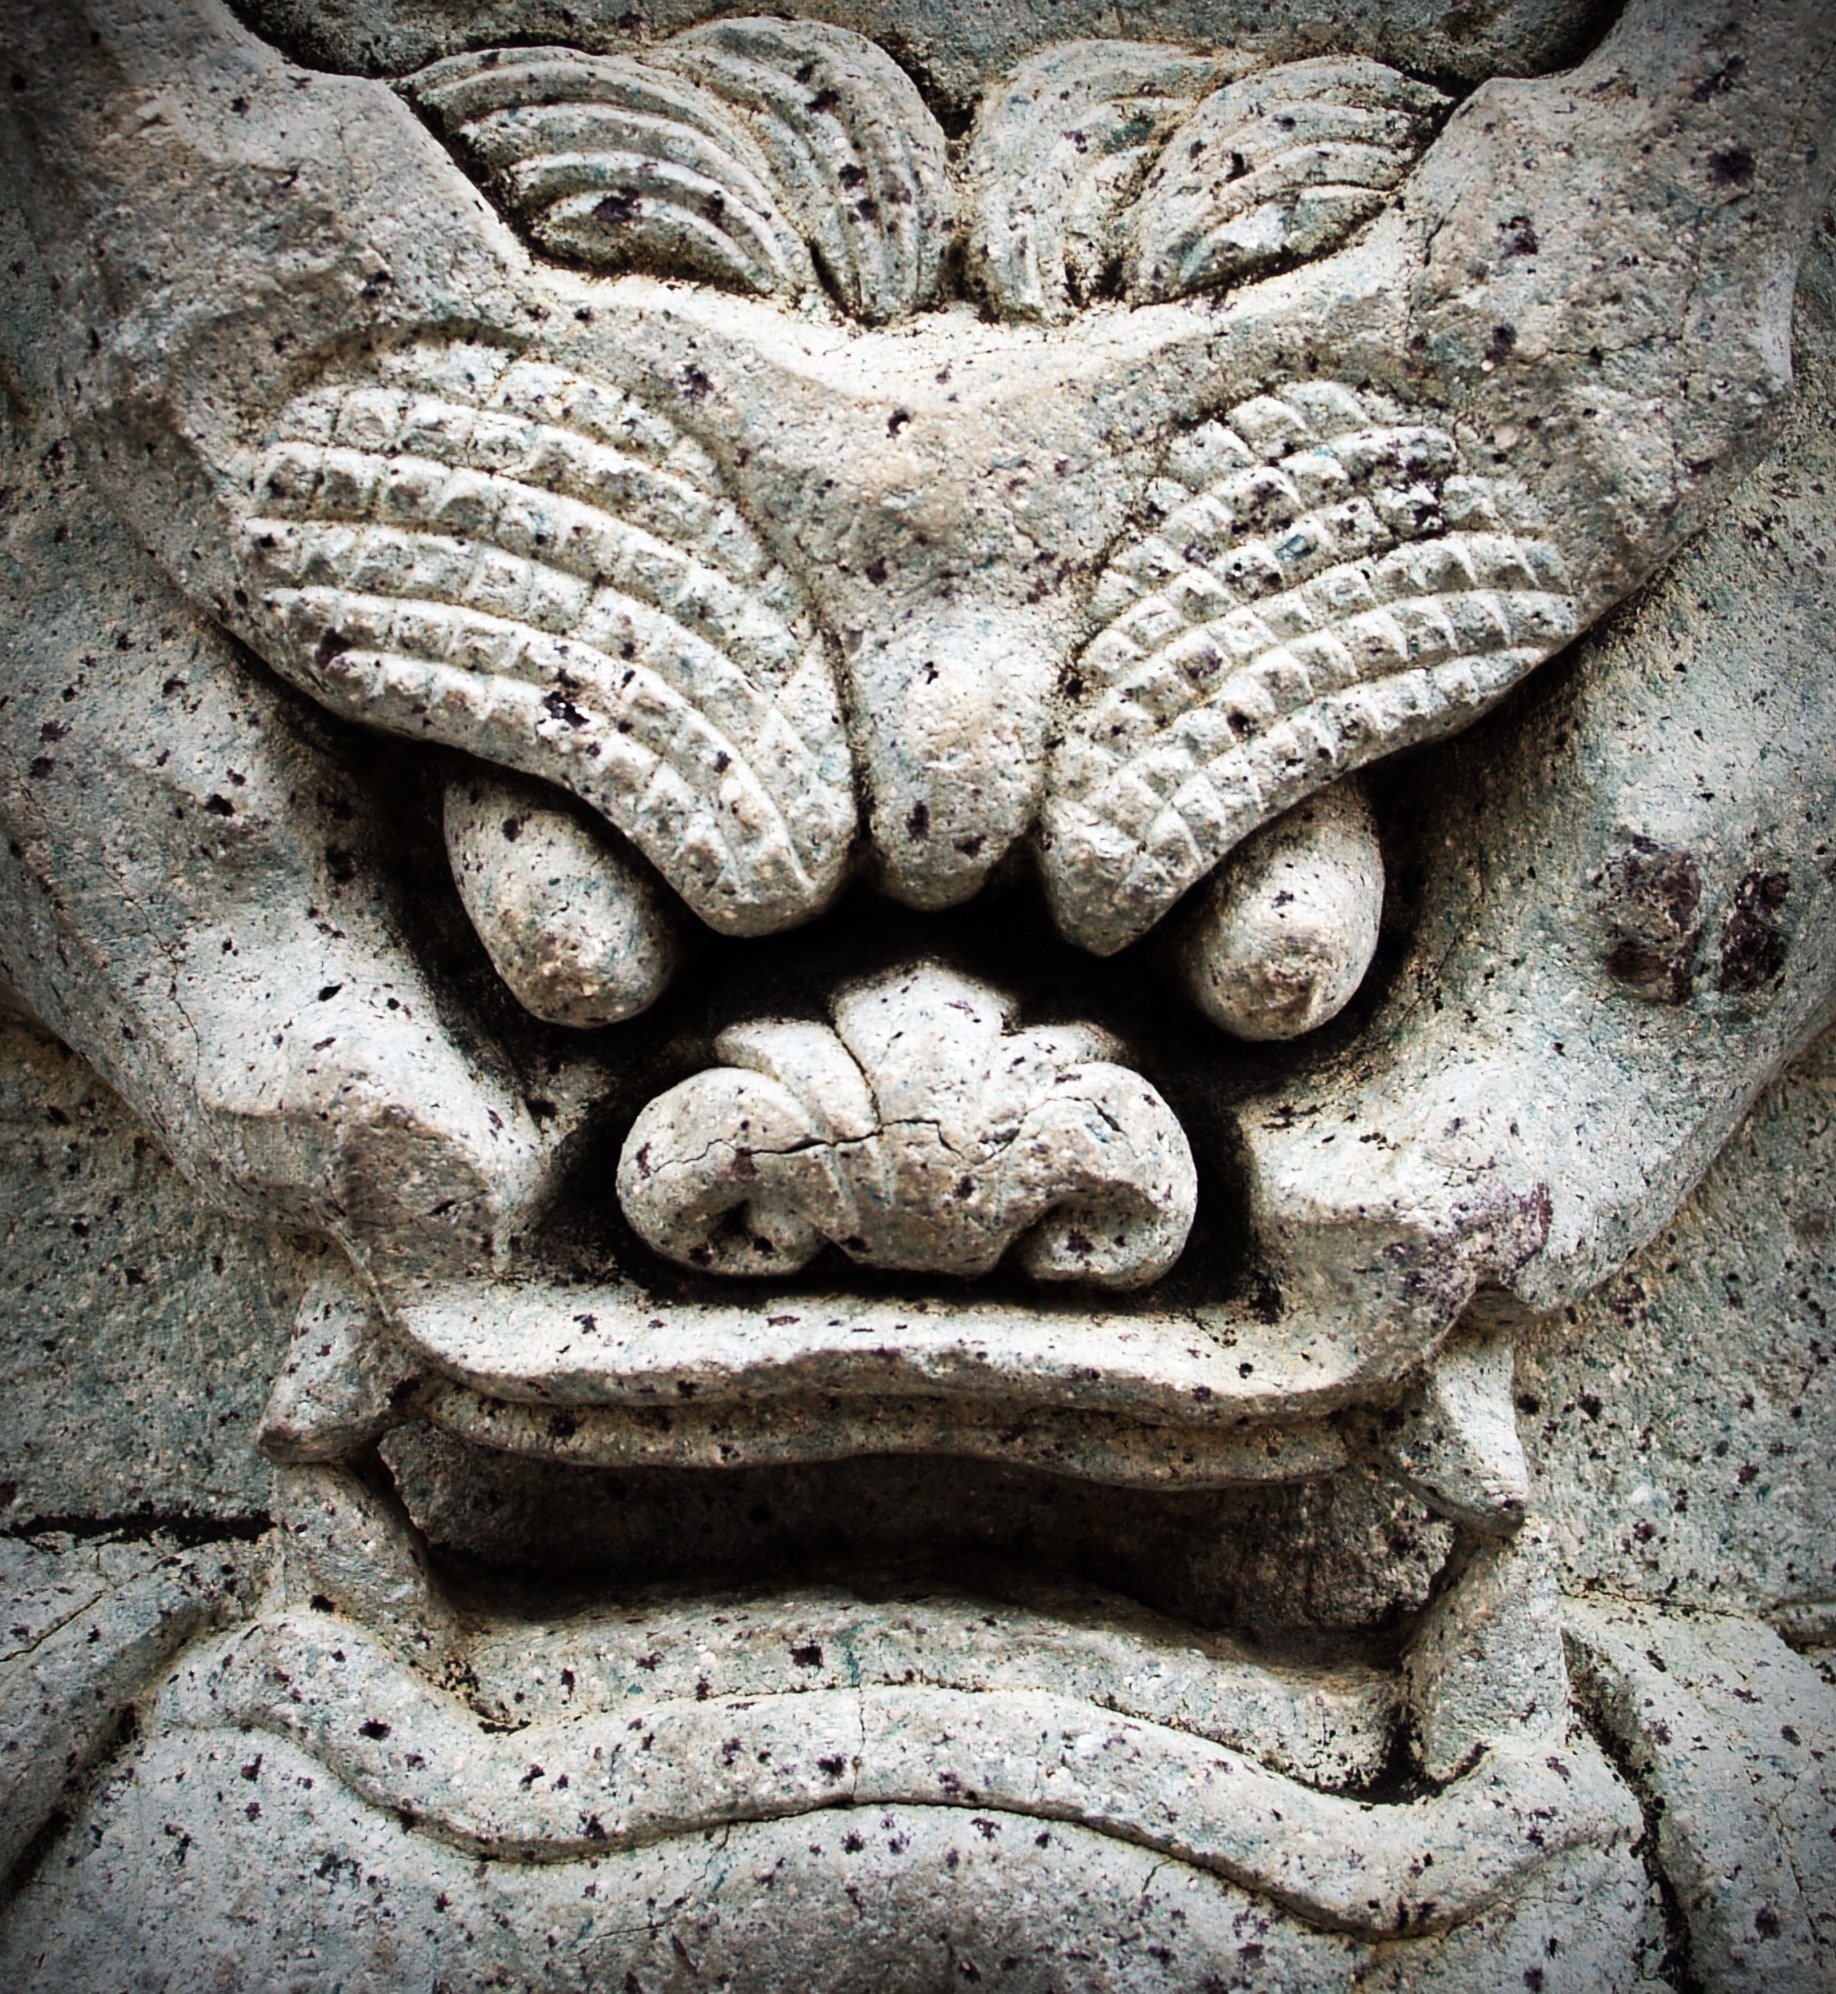
rock, architecture, white, isolated, monument, asian, statue, green, color, ancient, thailand, ramayana, gargoyle, face, sculpture, art, background, design, temple, head, giant, bangkok, carving, body, relief, guard, ten, warrior, mythology, archaeological site, stone carving, ravana, rattanakosin, ancient history, maya civilization